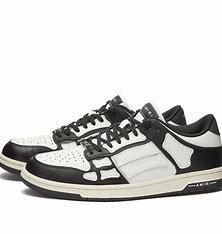
Brand: Amiri
Model: Skel Top